Jamar Nesbit

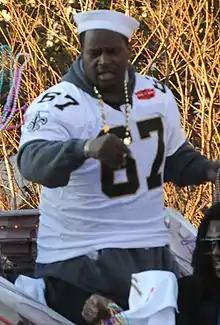
Nesbit at the 2010 Saints Super Bowl parade

Jamar Kendric Nesbit (born December 17, 1976) is an American former professional football guard. He was signed by the Carolina Panthers as an undrafted free agent in 1999. He played college football at the University of South Carolina. Nesbit has also played for the Jacksonville Jaguars and New Orleans Saints.